Eastern District, Hong Kong

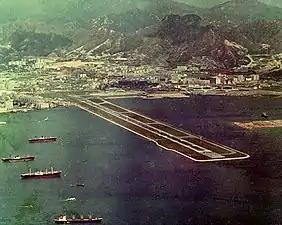
Kai Tak airport area is opposite the Eastern District

According to the ninth survey of Hong Kong millionaires conducted by Citibank (Hong Kong) and The University of Hong Kong from November 2011 to January 2012, Eastern District is the area with the most millionaires in Hong Kong.